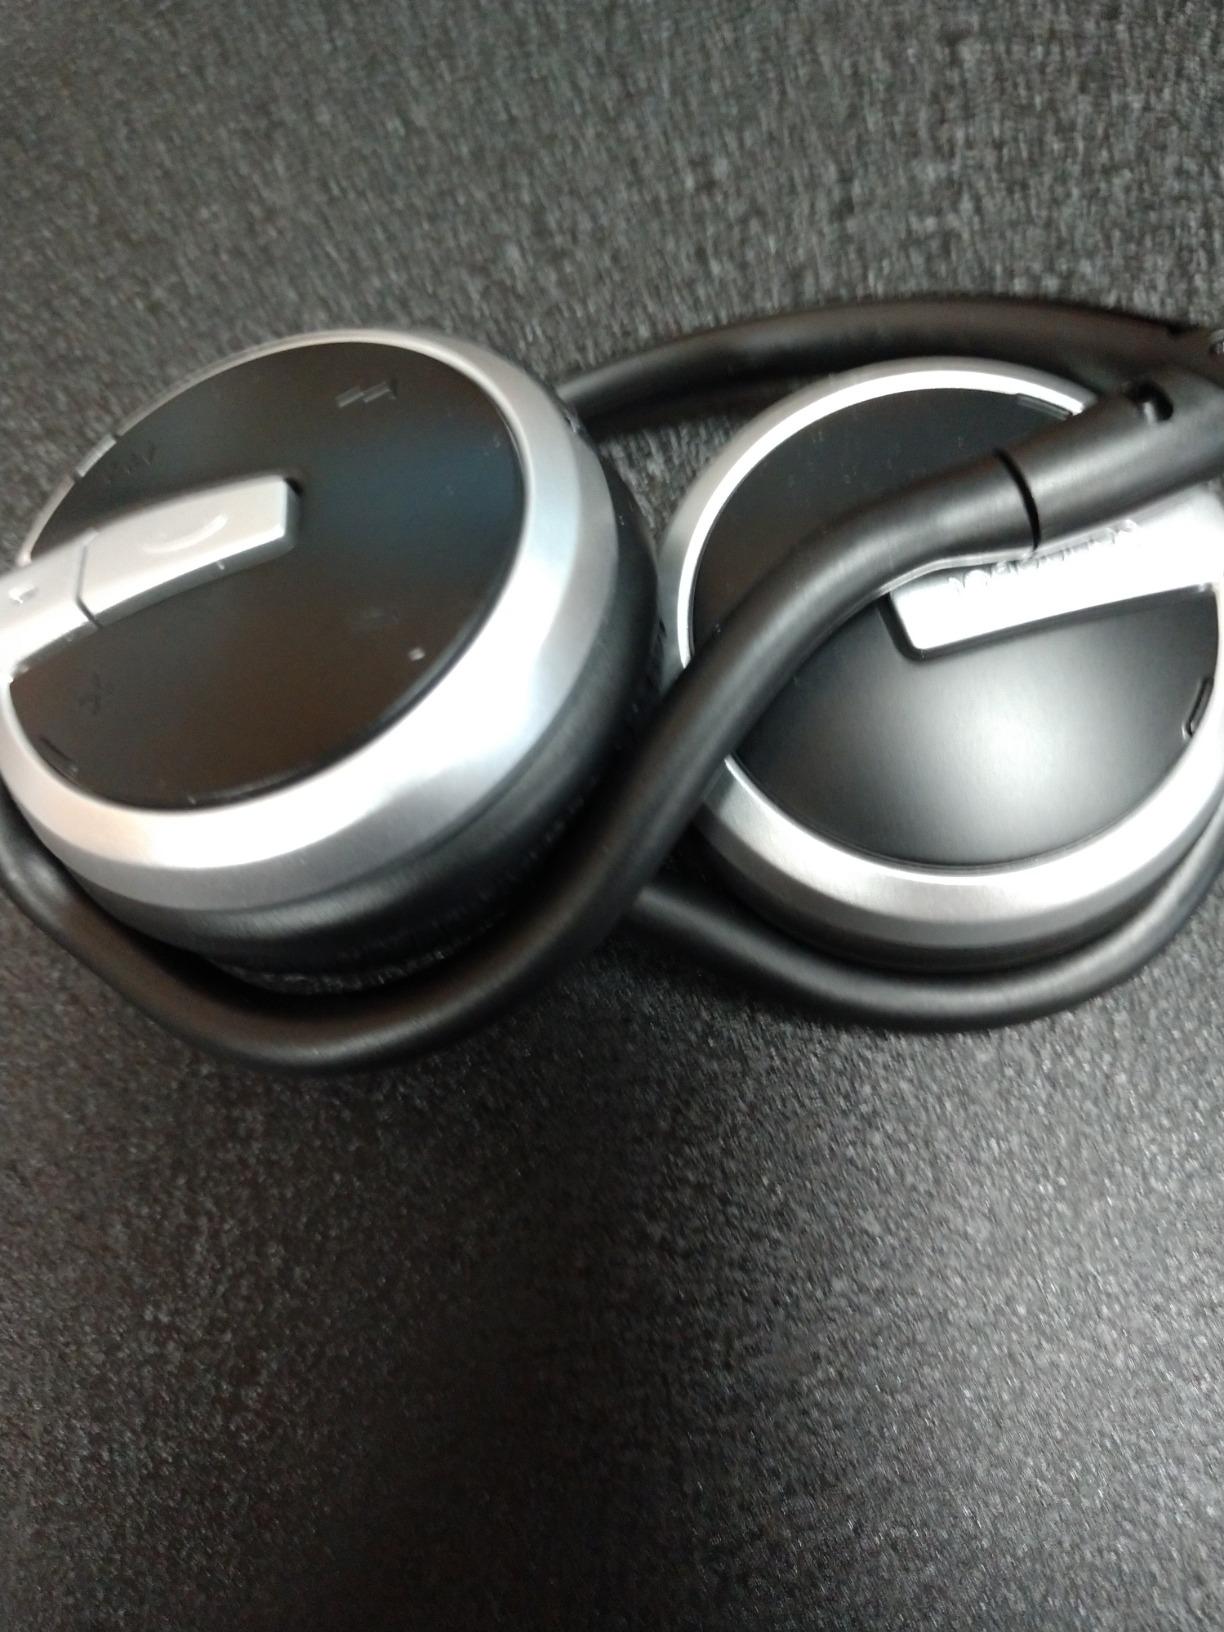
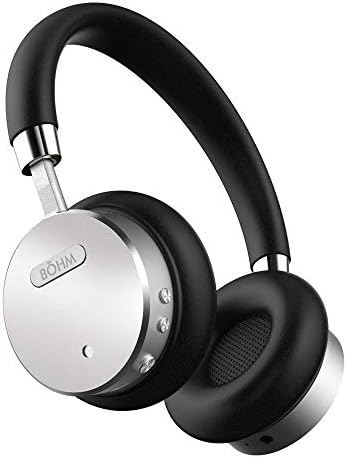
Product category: headphones
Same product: no